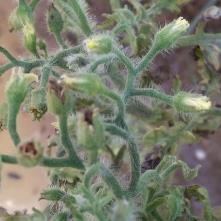
Crop: Tomato
Condition: virosis-d